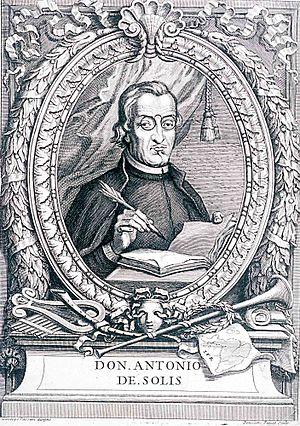
Benoît Farjat est un graveur français né en 1655 et mort en 1724.